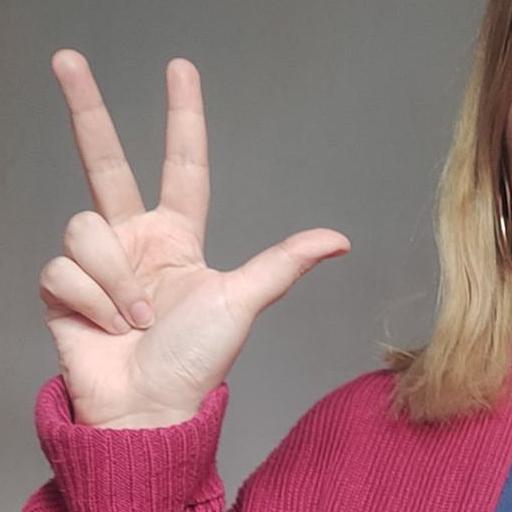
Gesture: three2